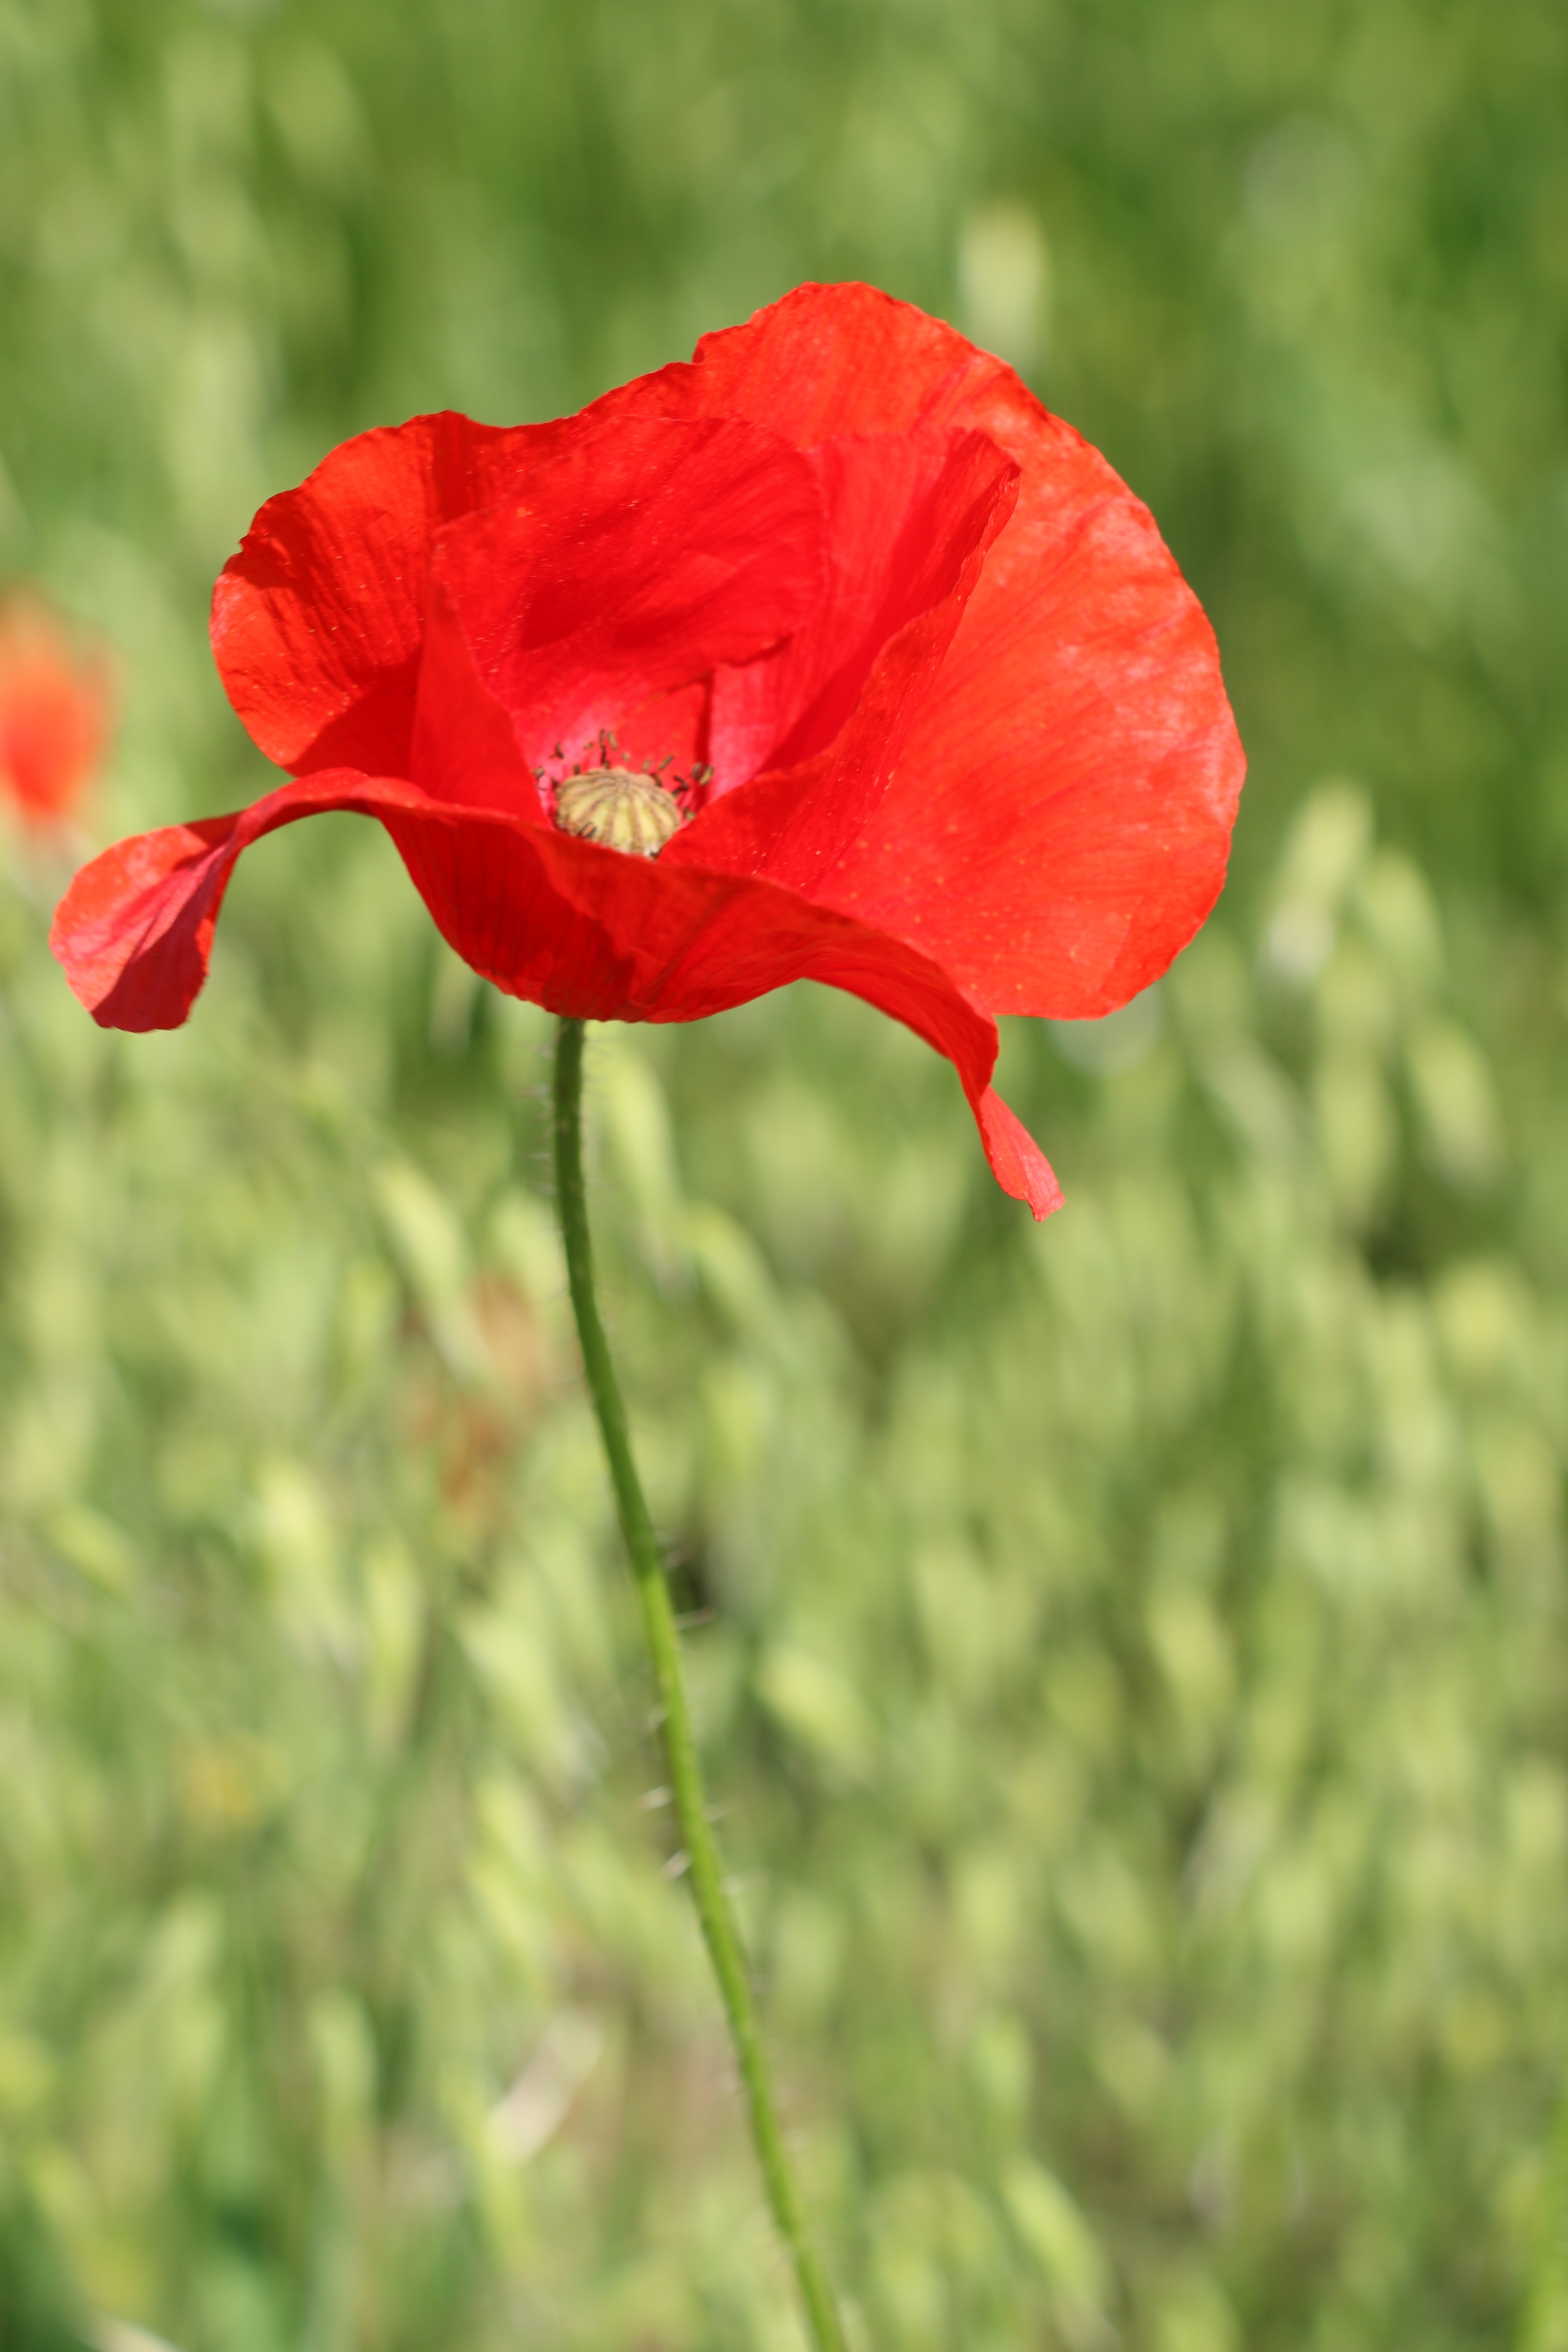
nature, blossom, plant, meadow, leaf, flower, petal, bloom, green, red, botany, flora, wildflower, poppy, coquelicot, macro photography, flowering plant, annual plant, plant stem, land plant, poppy family